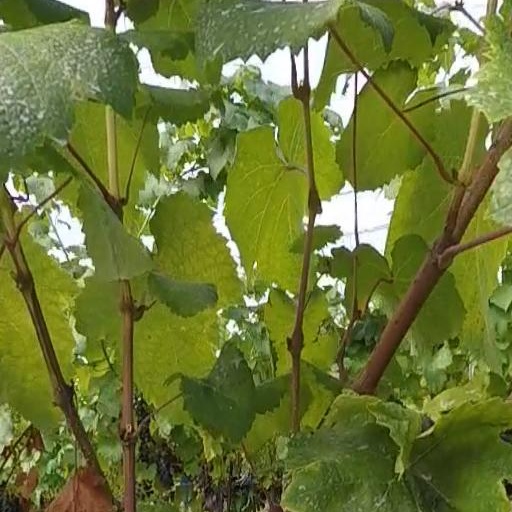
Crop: grape